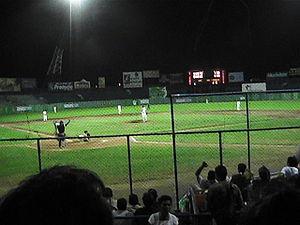
Managua ou Leal Villa de Santiago de Managua est une commune du Nicaragua, ainsi que le chef-lieu du département de Managua. Elle aussi la capitale du pays, le siège du gouvernement et des pouvoirs de l'État.